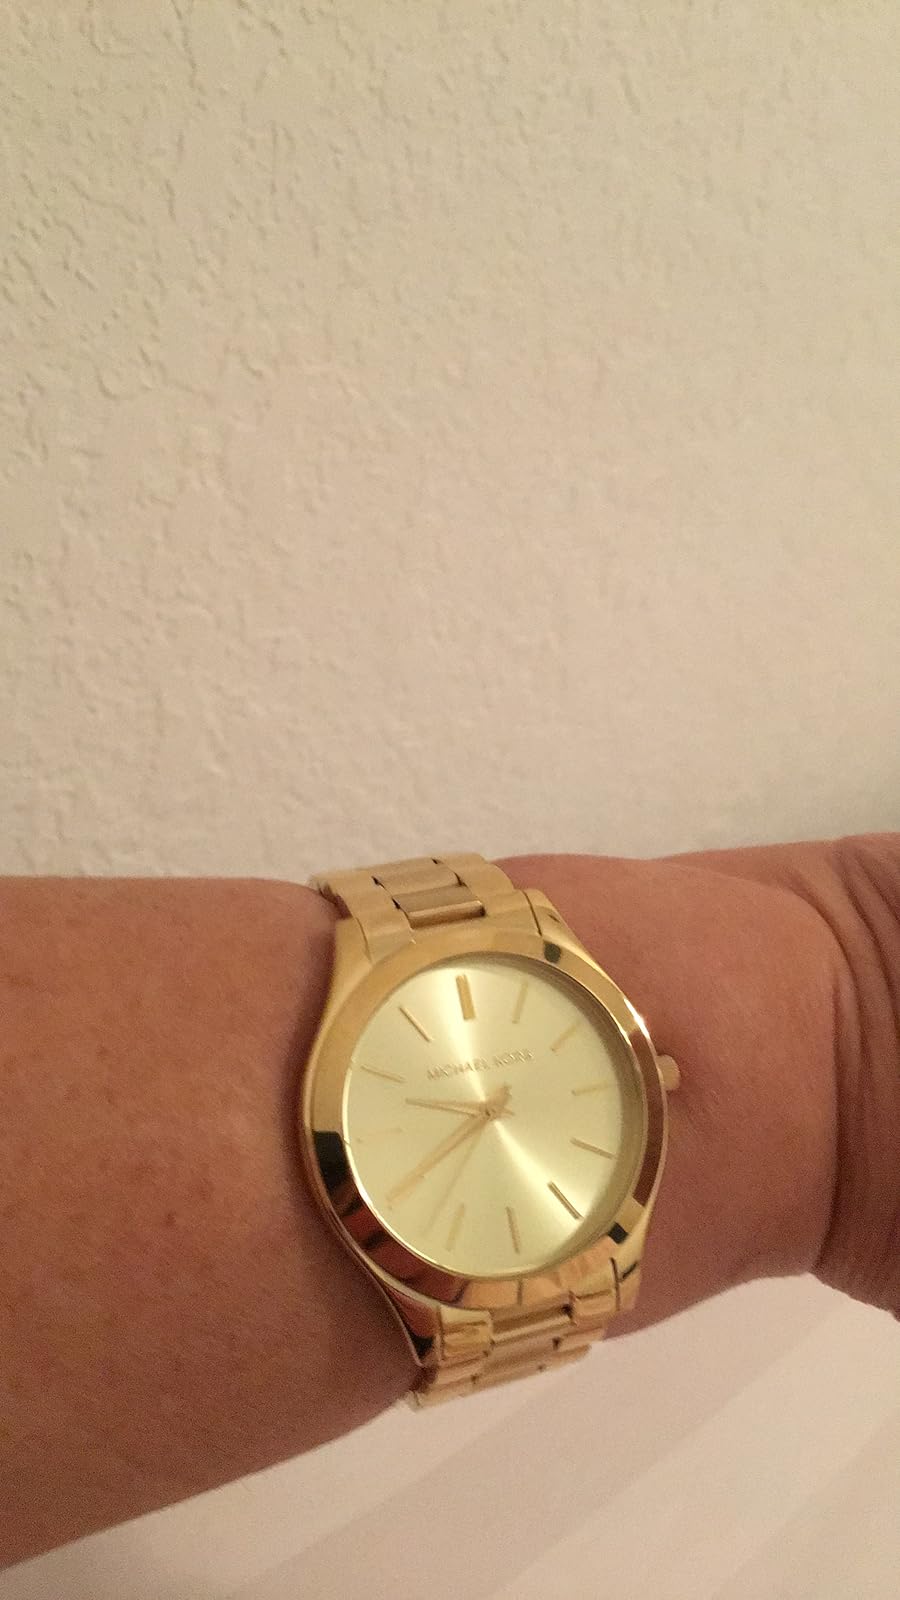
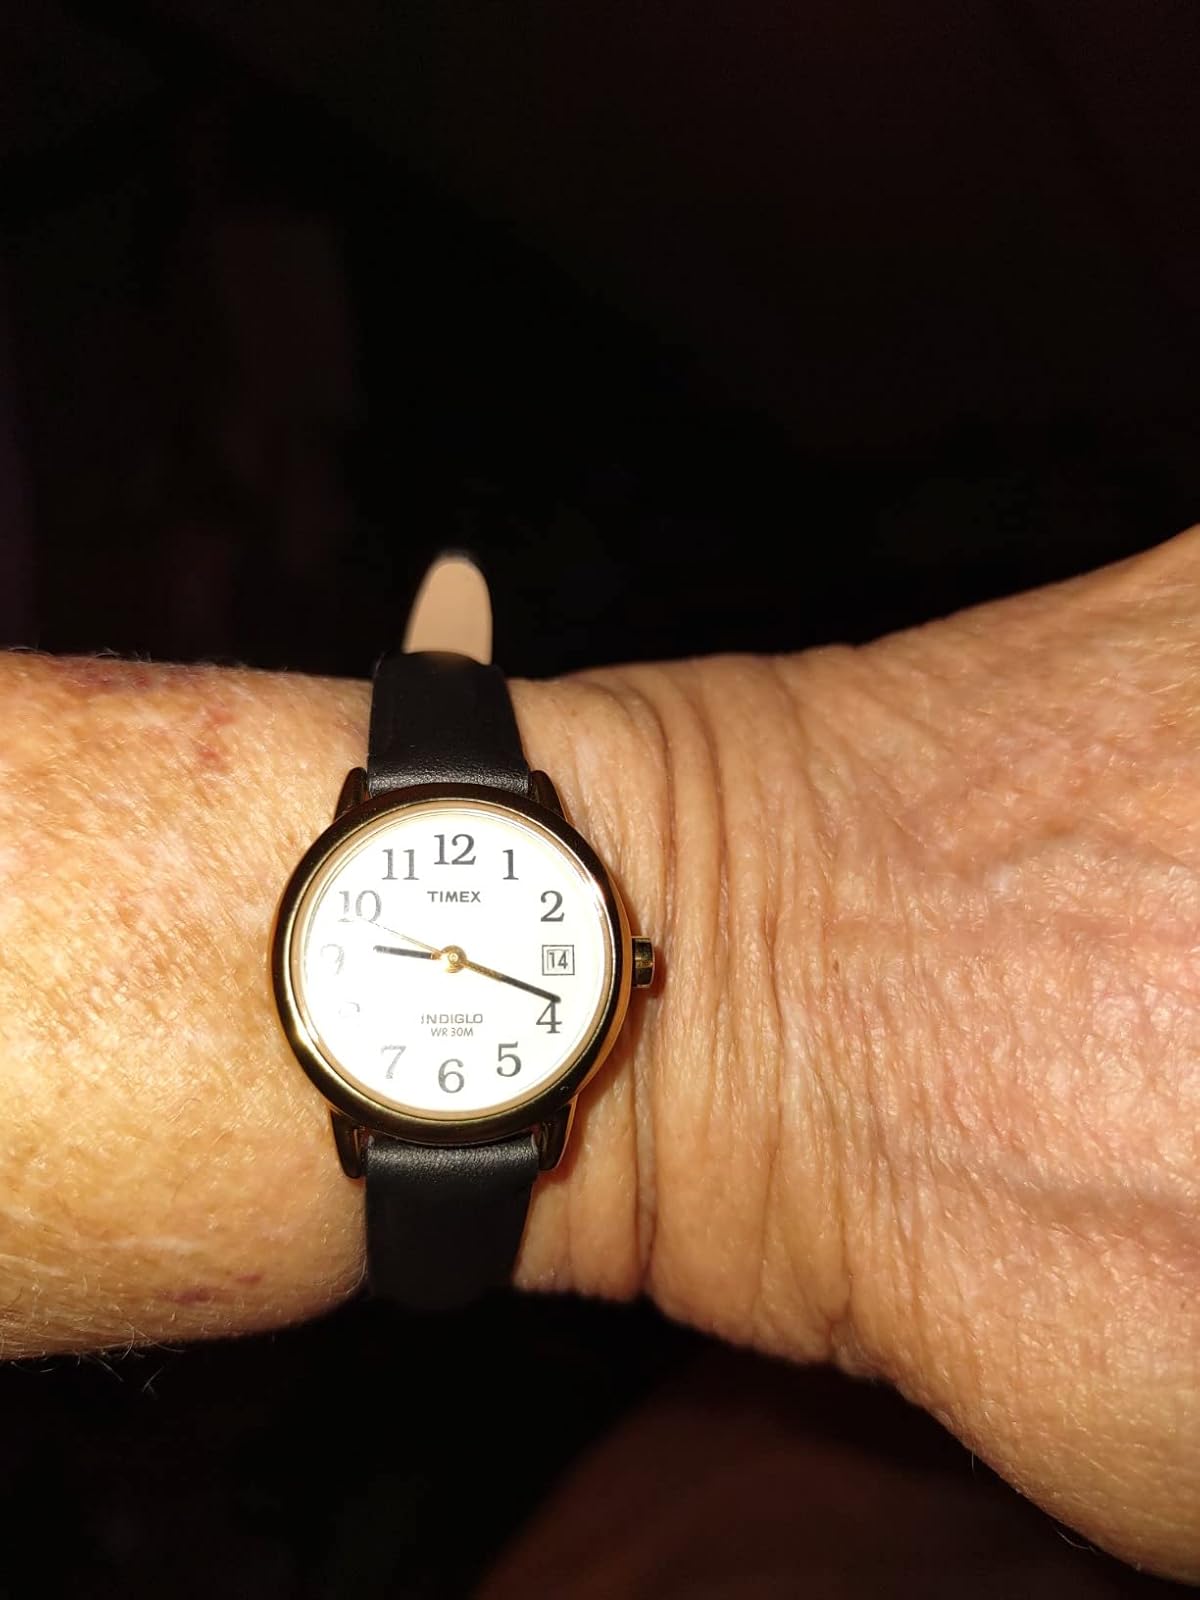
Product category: accessories_watch
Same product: no